List of the most prominent summits of the United States

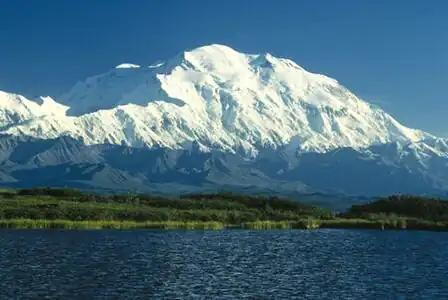
Denali (also known as Mount McKinley) in Alaska is the highest mountain peak of the United States and North America. Denali is the third most topographically prominent and third most topographically isolated summit on Earth after Mount Everest and Aconcagua.

The following sortable table comprises the 200 most topographically prominent mountain peaks of the United States of America.